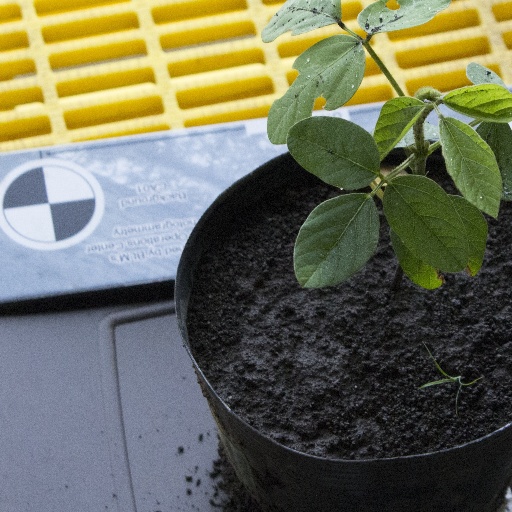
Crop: soybean